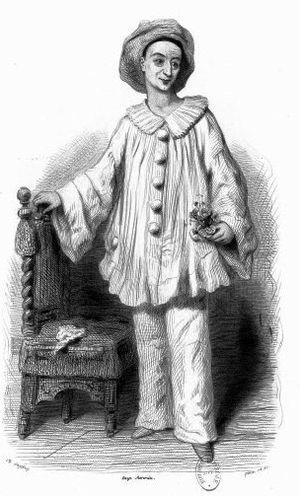
Hans Christian Andersen est un romancier, dramaturge, conteur et poète danois, célèbre pour ses nouvelles et ses « contes de fées ».